Gabrielle Aplin

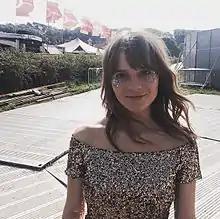
Aplin at Bestival Festival, Isle of Wight in 2015

Gabrielle Ann Aplin (born 10 October 1992) is an English singer-songwriter. After amassing a following for her acoustic music covers on YouTube, Aplin signed a recording deal with Parlophone in February 2012. She rose to prominence the following November when she was selected to record the soundtrack for a John Lewis television commercial with a cover of Frankie Goes to Hollywood's "The Power of Love", which went on to top the UK Singles Chart.